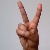
The image shows a hand gesture representing the letter 'V' in Indian Sign Language.